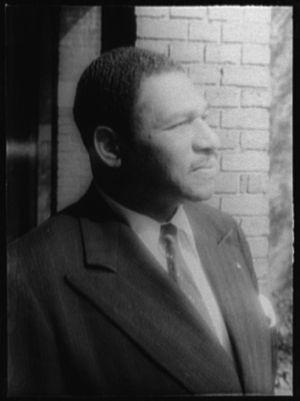
Frederick O'Neal est un acteur américain né le 27 août 1905 à Brooksville dans l'État du Mississippi aux États-Unis, décédé le 25 août 1992 à New York.